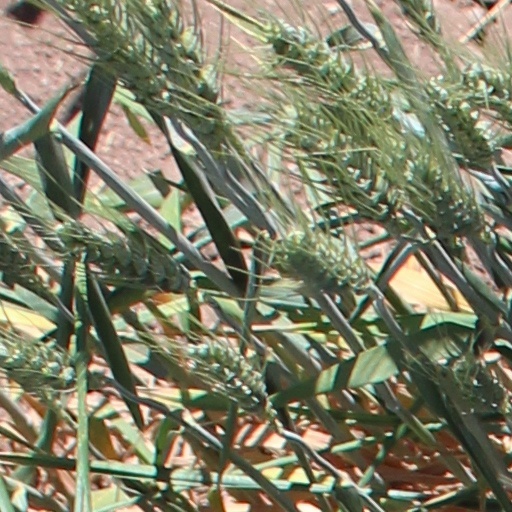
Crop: wheat